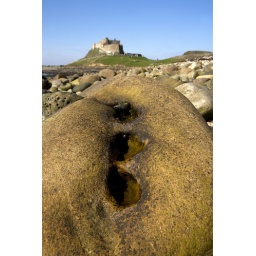
Is that sexy Holy Island rock again, this time with the castle in the background. Oh, you are one sexy rock...